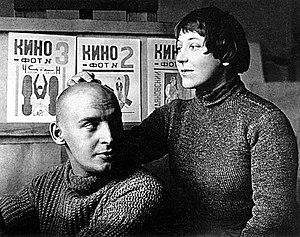
Alexandre Mikhaïlovitch Rodtchenko, est né le 23 novembre 1891, à Saint-Pétersbourg et est mort le 3 décembre 1956, à Moscou. C'est un artiste russe à la fois peintre, sculpteur, photographe et designer.